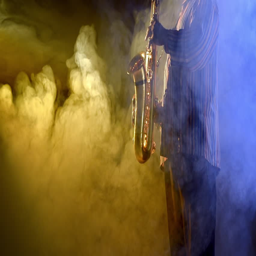
jazz musician in tuxedo playing the saxophone